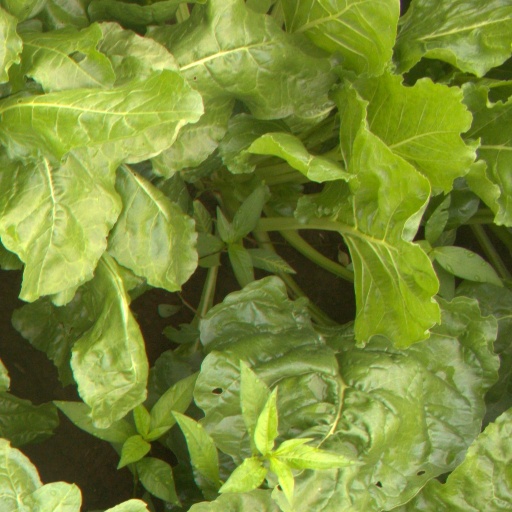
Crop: sugar beet